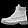
Label: Ankle boot